Artemi Panarin

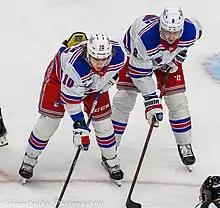
Panarin (left) beside teammate Jacob Trouba during a game in November 2022.

On 1 July 2019, Panarin signed a seven-year, $81.5 million contract with the New York Rangers, worth an annual average of $11.642 million. Panarin scored his first goal as a Ranger on a power play during the 2019–20 season opener against the Winnipeg Jets on 3 October, and also notched an assist on Jacob Trouba's first goal with the team. By 5 October, Panarin had the third-most assists and was tied for second in the NHL in points on the road since starting the start of his NHL career. On 9 January 2020, Panarin became the first player in Rangers history to have 60 points in the first 43 career games as a Ranger, edging out Wayne Gretzky who had 59. On 13 January, Panarin made Rangers history three times during a game against the New York Islanders. He became the first Ranger to record six three-point games in a nine-game span (six goals, 16 assists). He also became the second Ranger to record nine plus points in four consecutive games, and the second Ranger in last 40 seasons with 67 points through the team's first 45 games. Panarin concluded the shortened 2019–20 regular season by recording a career-high 95 points from 32 goals and 63 assists. He finished tied with David Pastrňák of the Boston Bruins for third overall in scoring among all NHL skaters. He was also a finalist for the Hart Memorial Trophy and Ted Lindsay Award, which both were eventually awarded to Leon Draisaitl of the Edmonton Oilers.